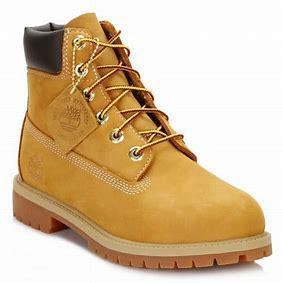
Brand: Timberland
Model: 6 Inch